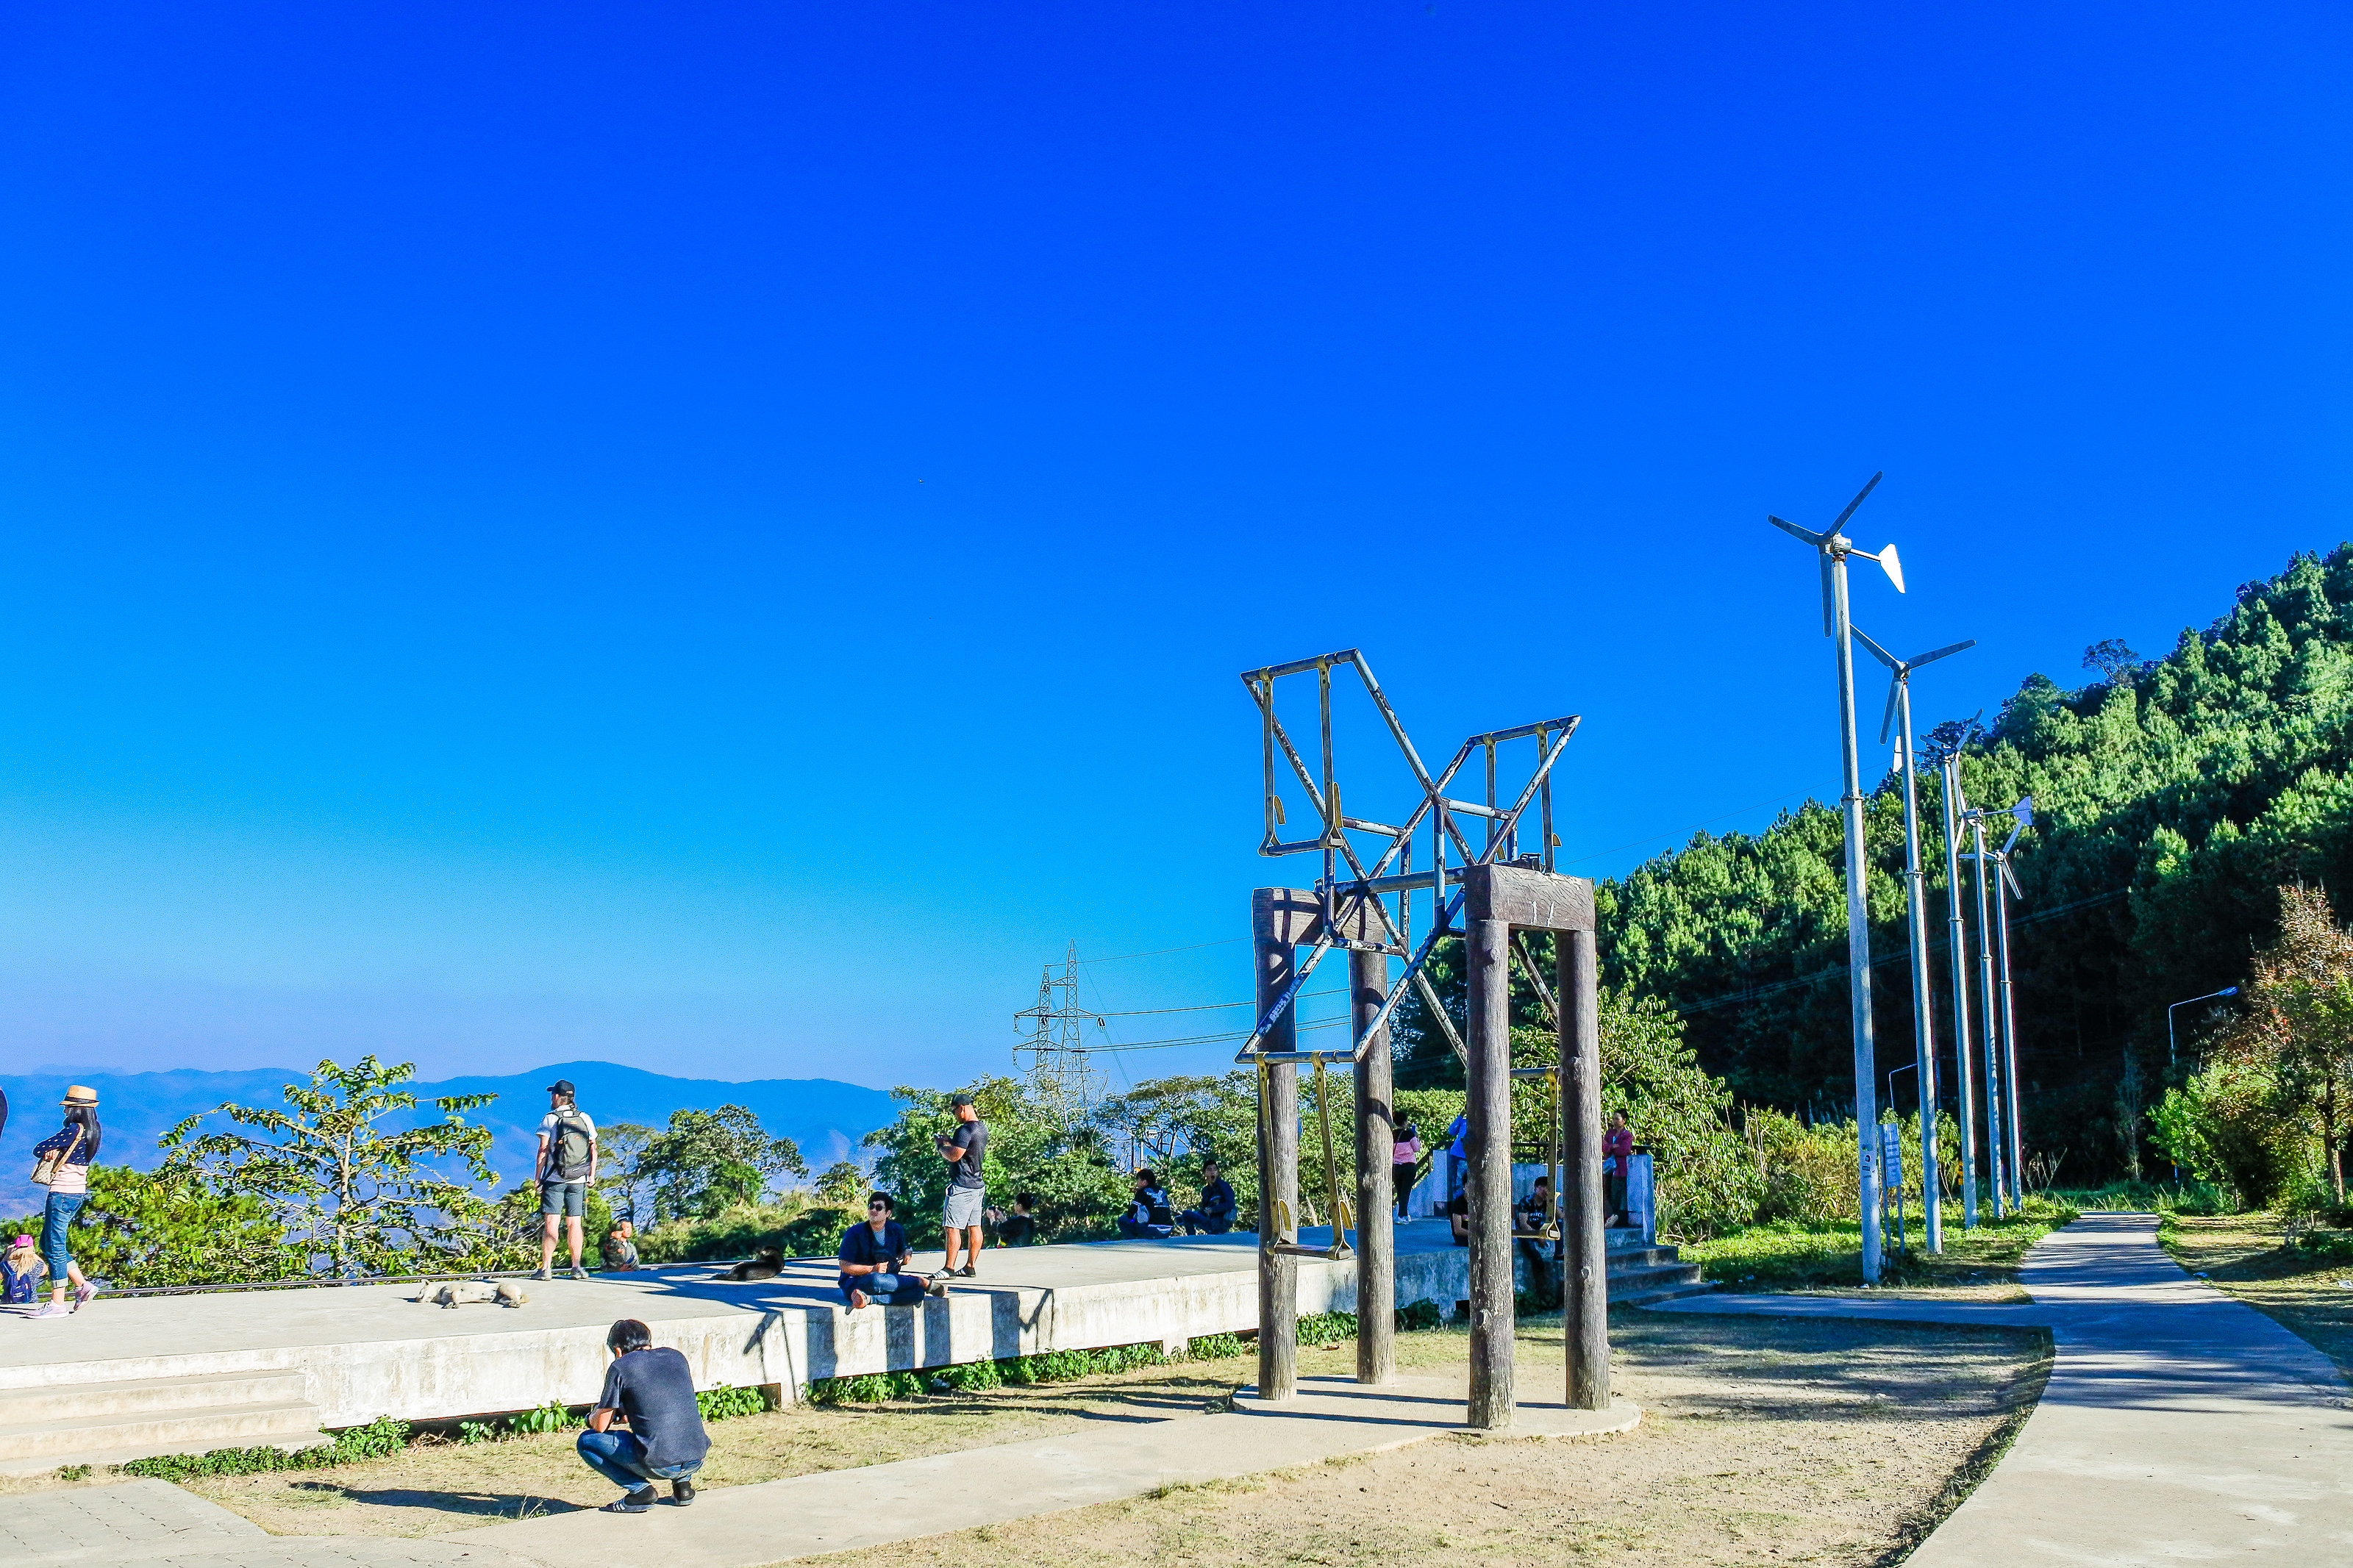
forest, mountains, panoramic, tourism, clouds, pangmapha, scenery, sunflowers, bua tong, trees, twilight, beautiful, view, grass, thailand, wild sunflowers, sky, viewpoint, flowers, green, natural, pang mapha, nature, tithonia diversifolia, asia, mountain range, asean, northern thailand, mae hong son, outdoor, mexican sunflowers, kew lom, spectacular, sunset, hills, kiew lom, rainforest, evening, travel, valleys, colorful, landscape, sunray, blue, tree, mountain, cloud, leisure, architecture, vacation, road, street light, hill station, city, sea, ocean, park, national park, house, bay, coast, hill